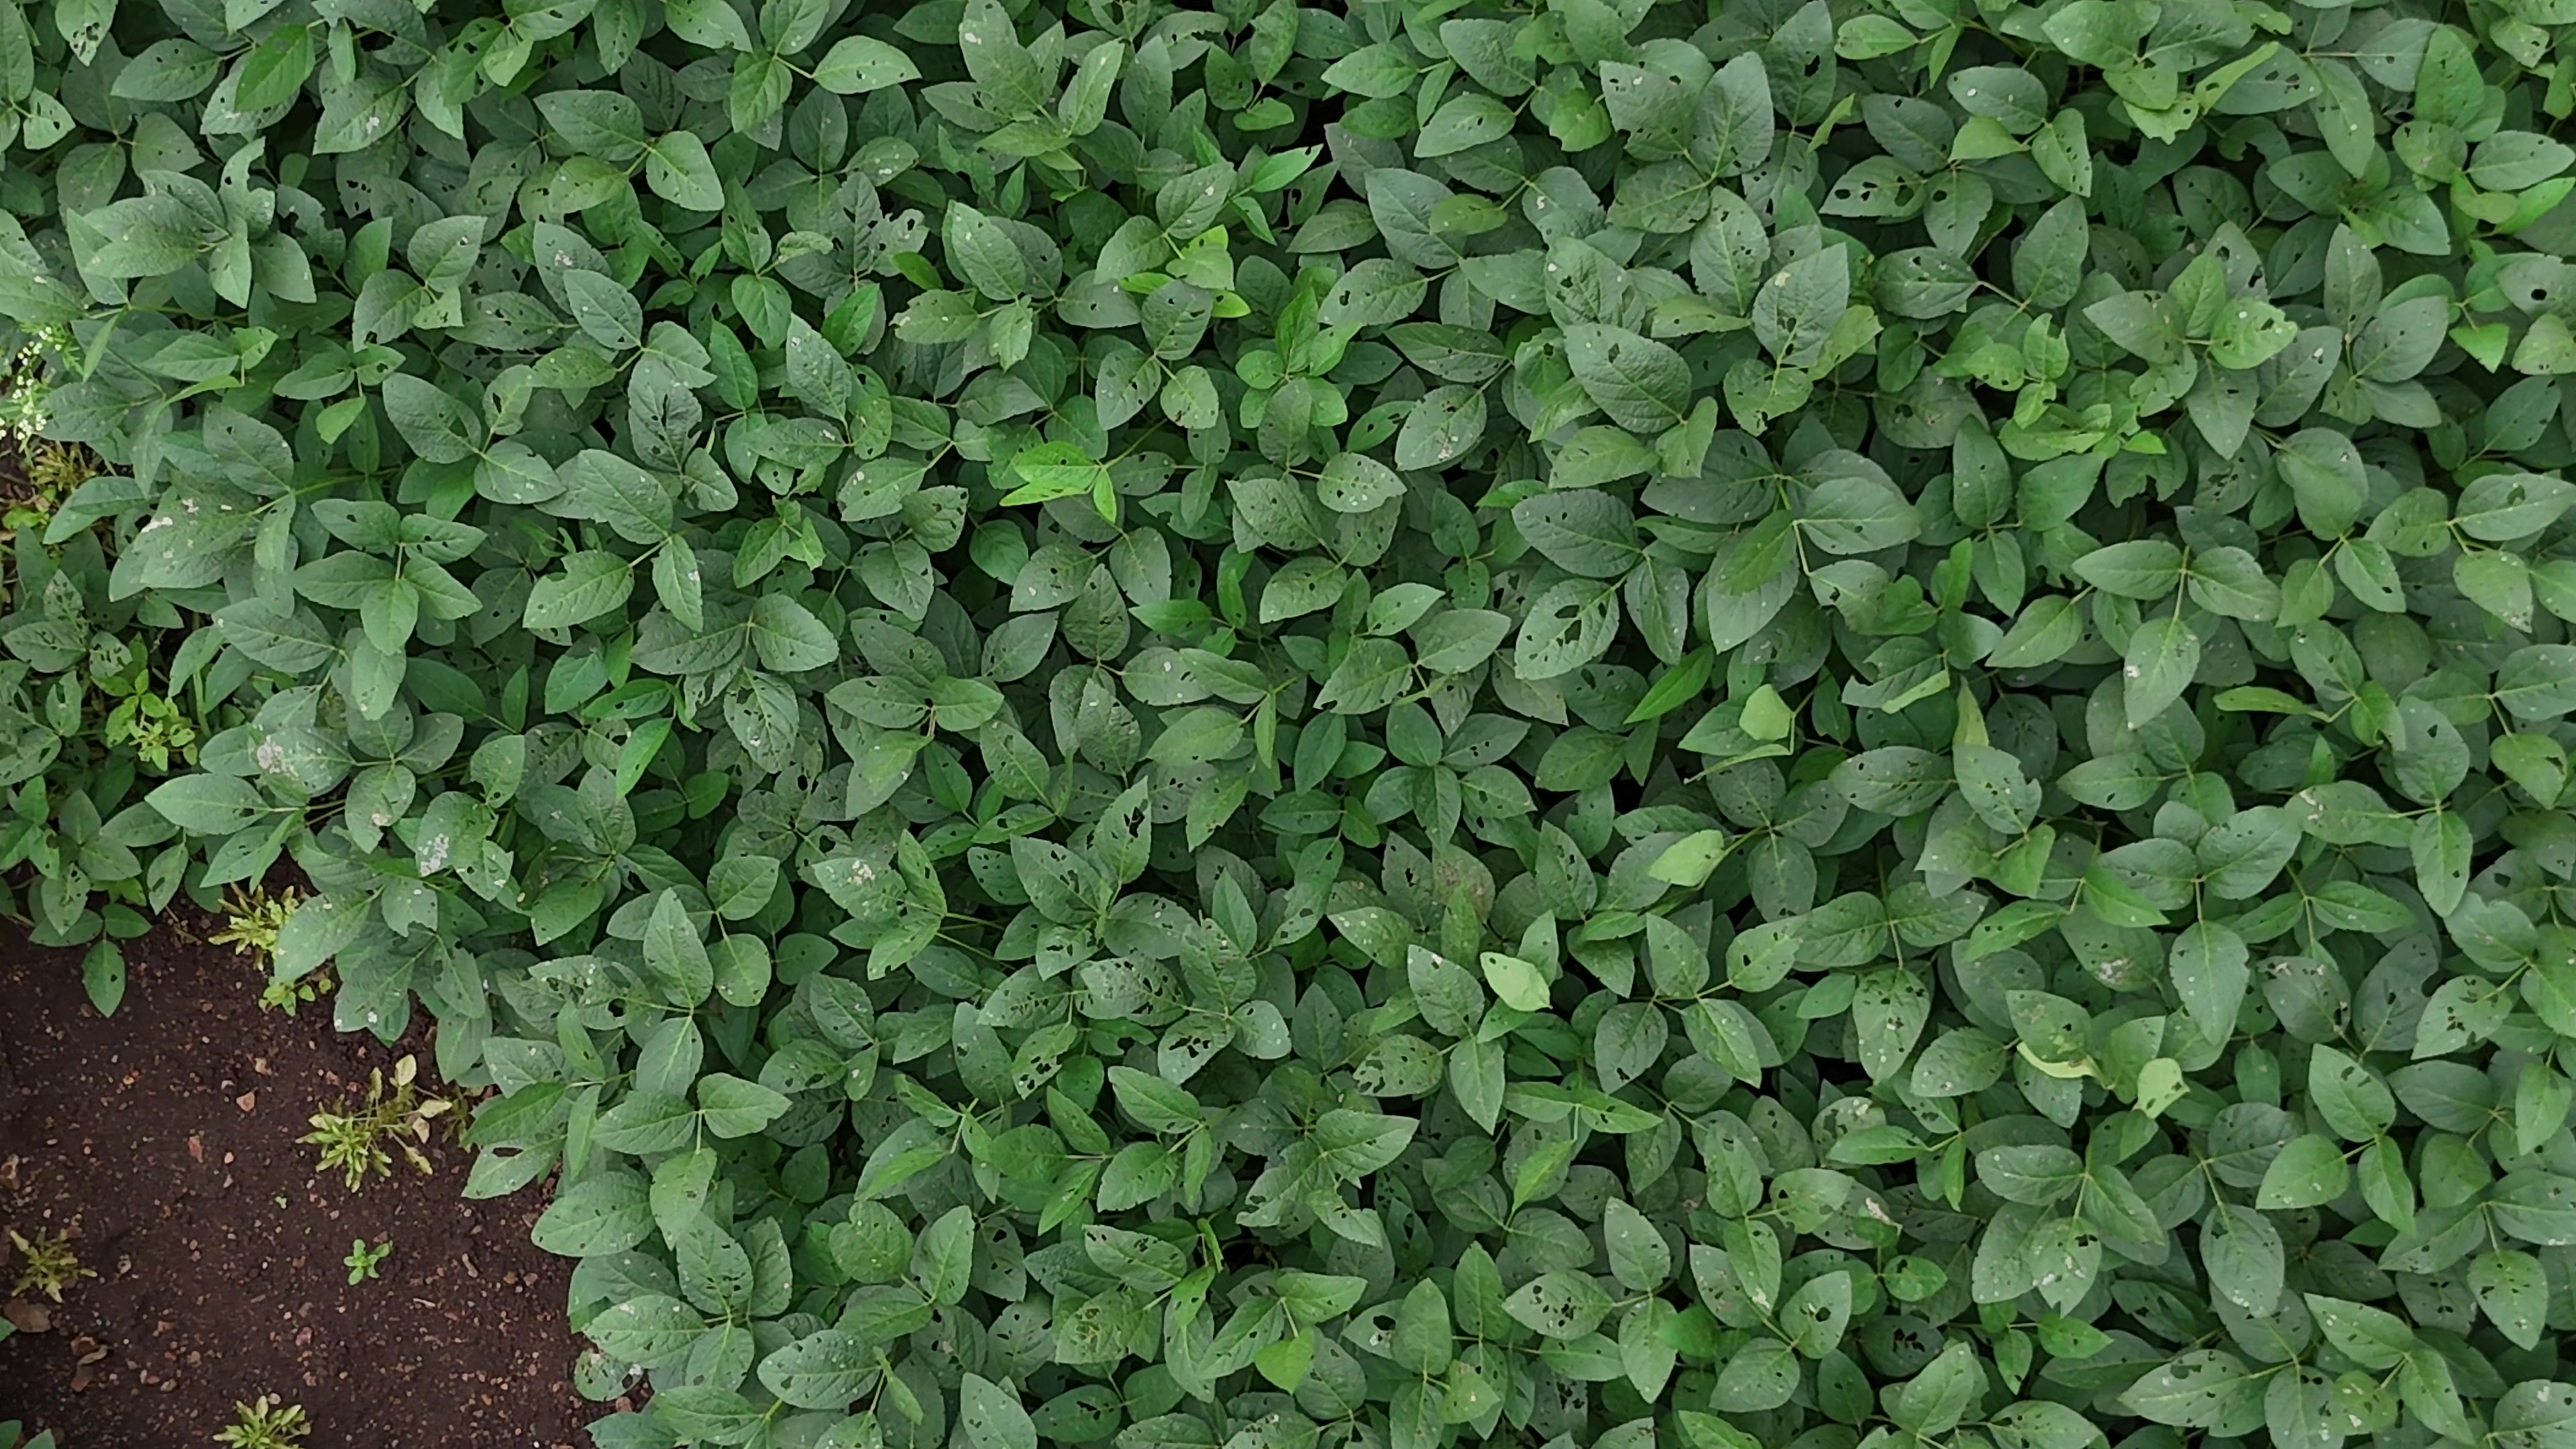
Label: Semilooper_Pest